Clown & Sunset Aesthetics

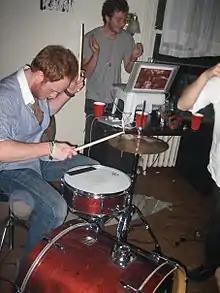
Early photo of co-founders Nicolas Jaar and Noah Kraft making music at Brown University

In March 2012, CSA unveiled its inaugural release, "The Prism" (CSA001), an innovative new medium for releasing recorded music. The device is a smooth metal cube with two headphone jacks and four buttons. It holds an entire album titled "Don't Break My Love". Designed to bring connectivity and a shared listening experience, "Don't Break My Love" was only released on "The Prism", foregoing traditional release outlets like CD, vinyl, and digital.